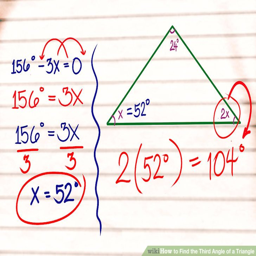
image titled find dimension of a triangle step